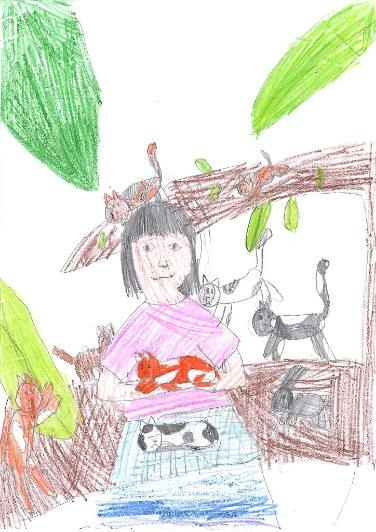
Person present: No